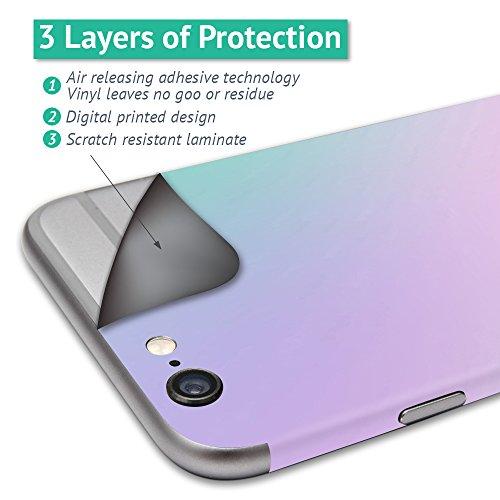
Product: MightySkins Skin Compatible with Yuneec Q500 & Q500+ Quadcopter Drone wrap Cover Sticker Skins Black Wall
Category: Toys & Games | Hobbies | Remote & App Controlled Vehicles & Parts | Remote & App Controlled Vehicle Parts | Flight Gyroscopes & Governors
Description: Great Condition.
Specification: ProductDimensions:17x1x11inches|ItemWeight:0.16ounces|ShippingWeight:1pounds|ASIN:B01AUZ5P2C|Itemmodelnumber:YUQ500-BlackWall